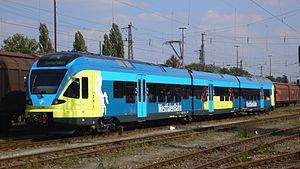
Le FLIRT est une rame automotrice conçue et construite par l'entreprise Suisse Stadler Rail.